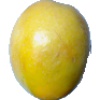
Label: maracuja